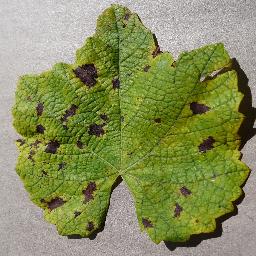
Label: Grape___Leaf_blight_(Isariopsis_Leaf_Spot)